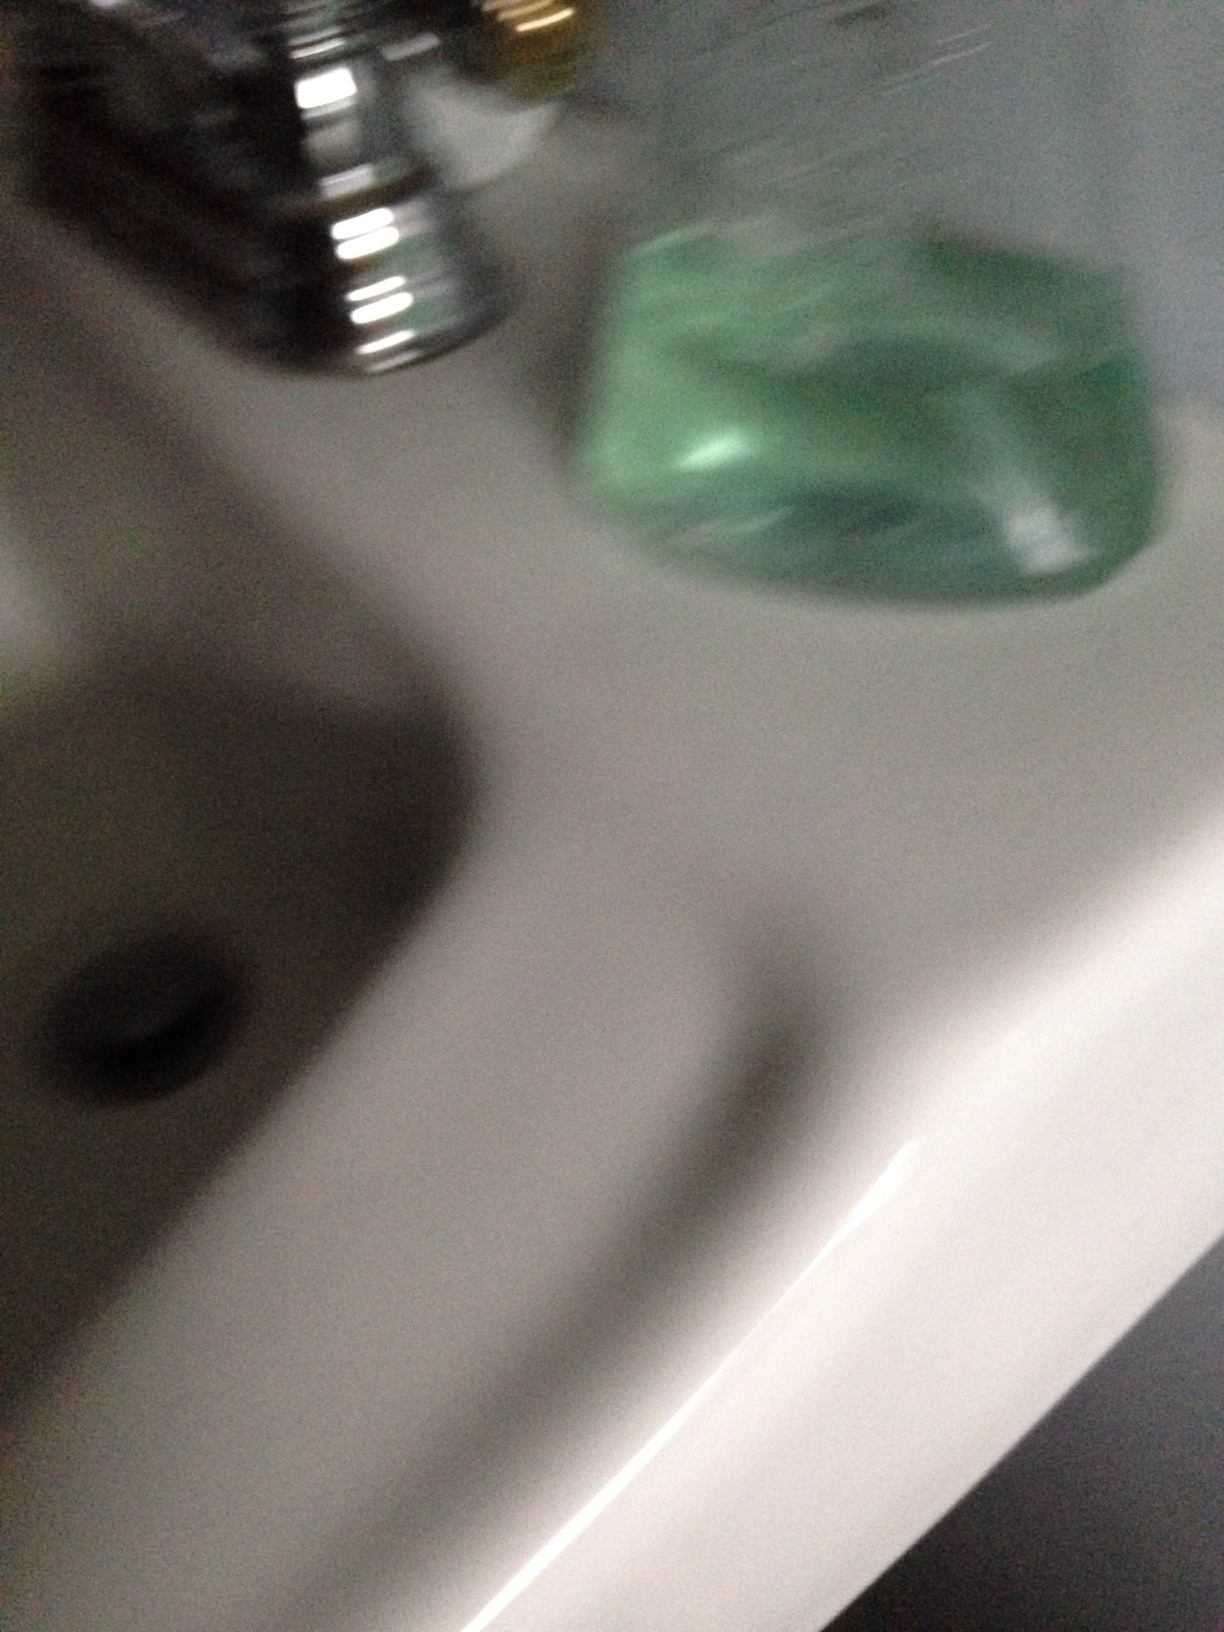Question: What is the label on the bottle?
Answer: unanswerable